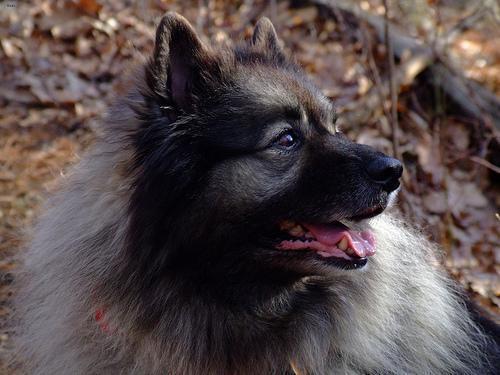
keeshond